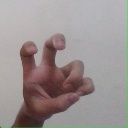
अक्षर: छ